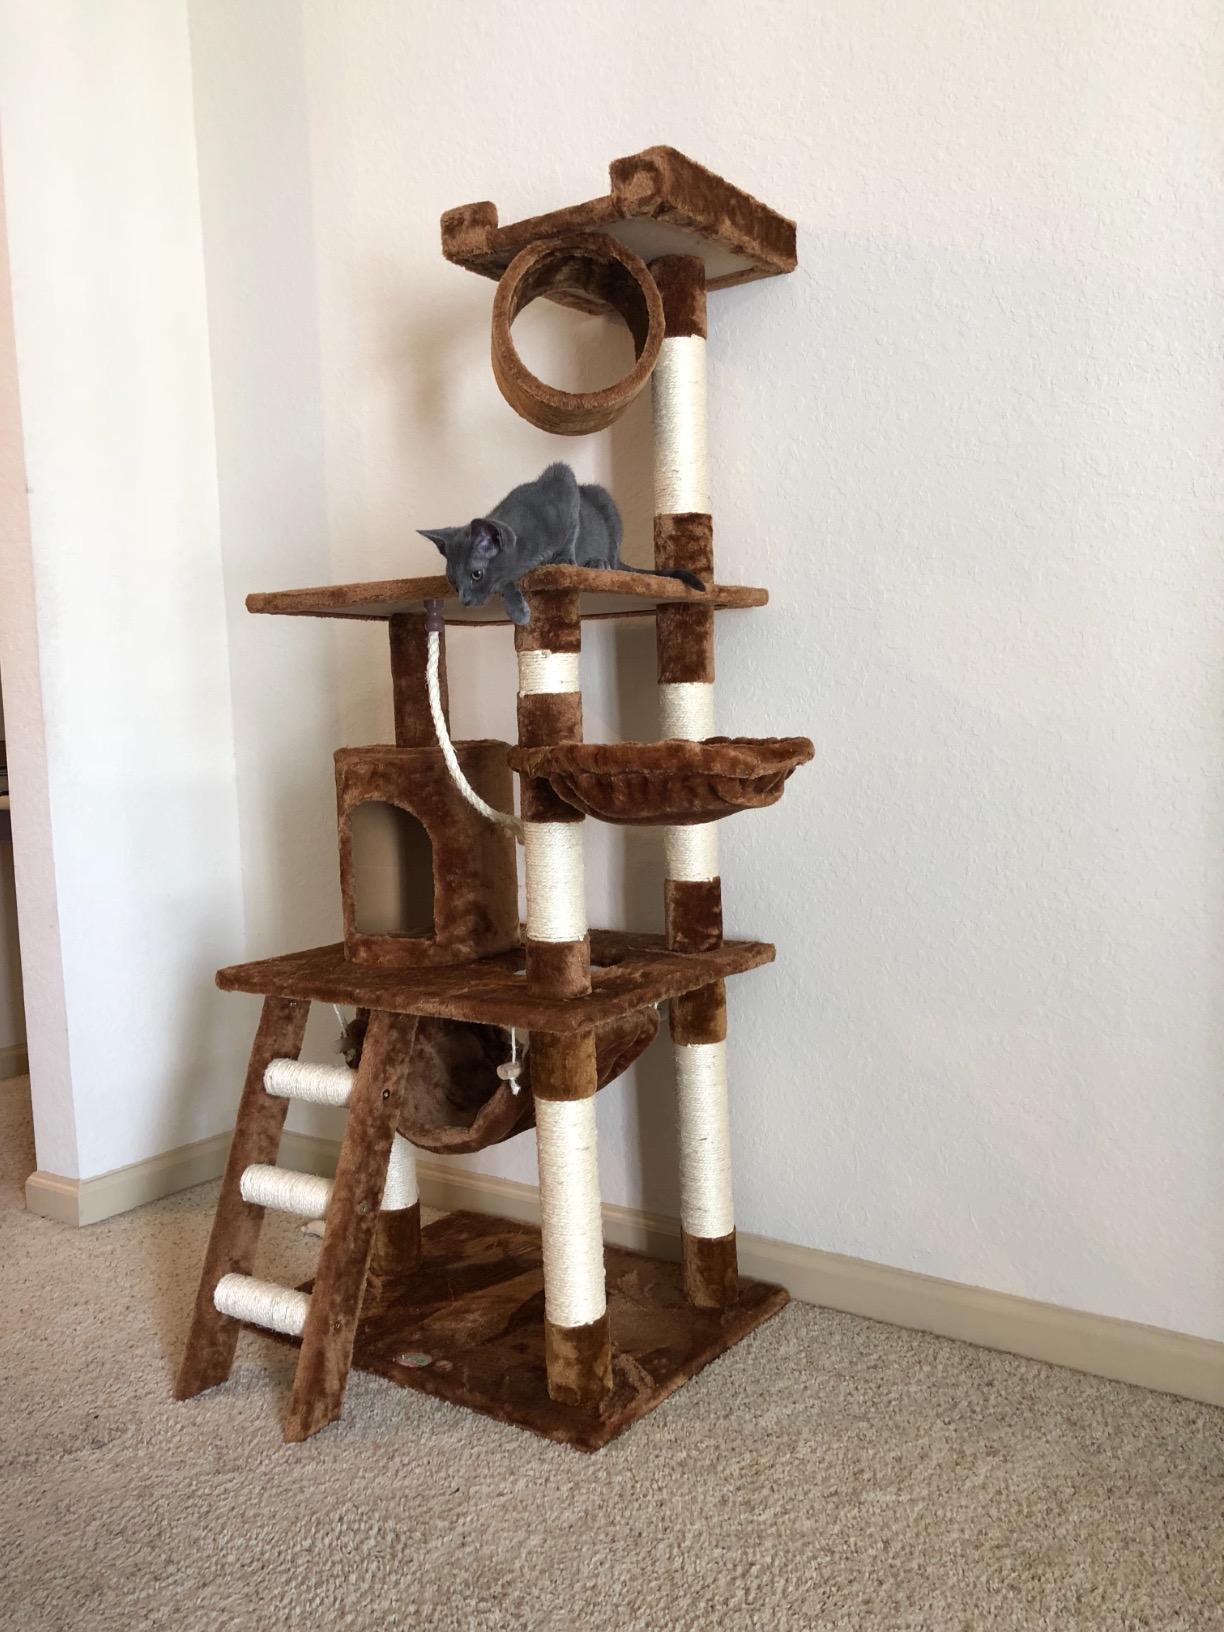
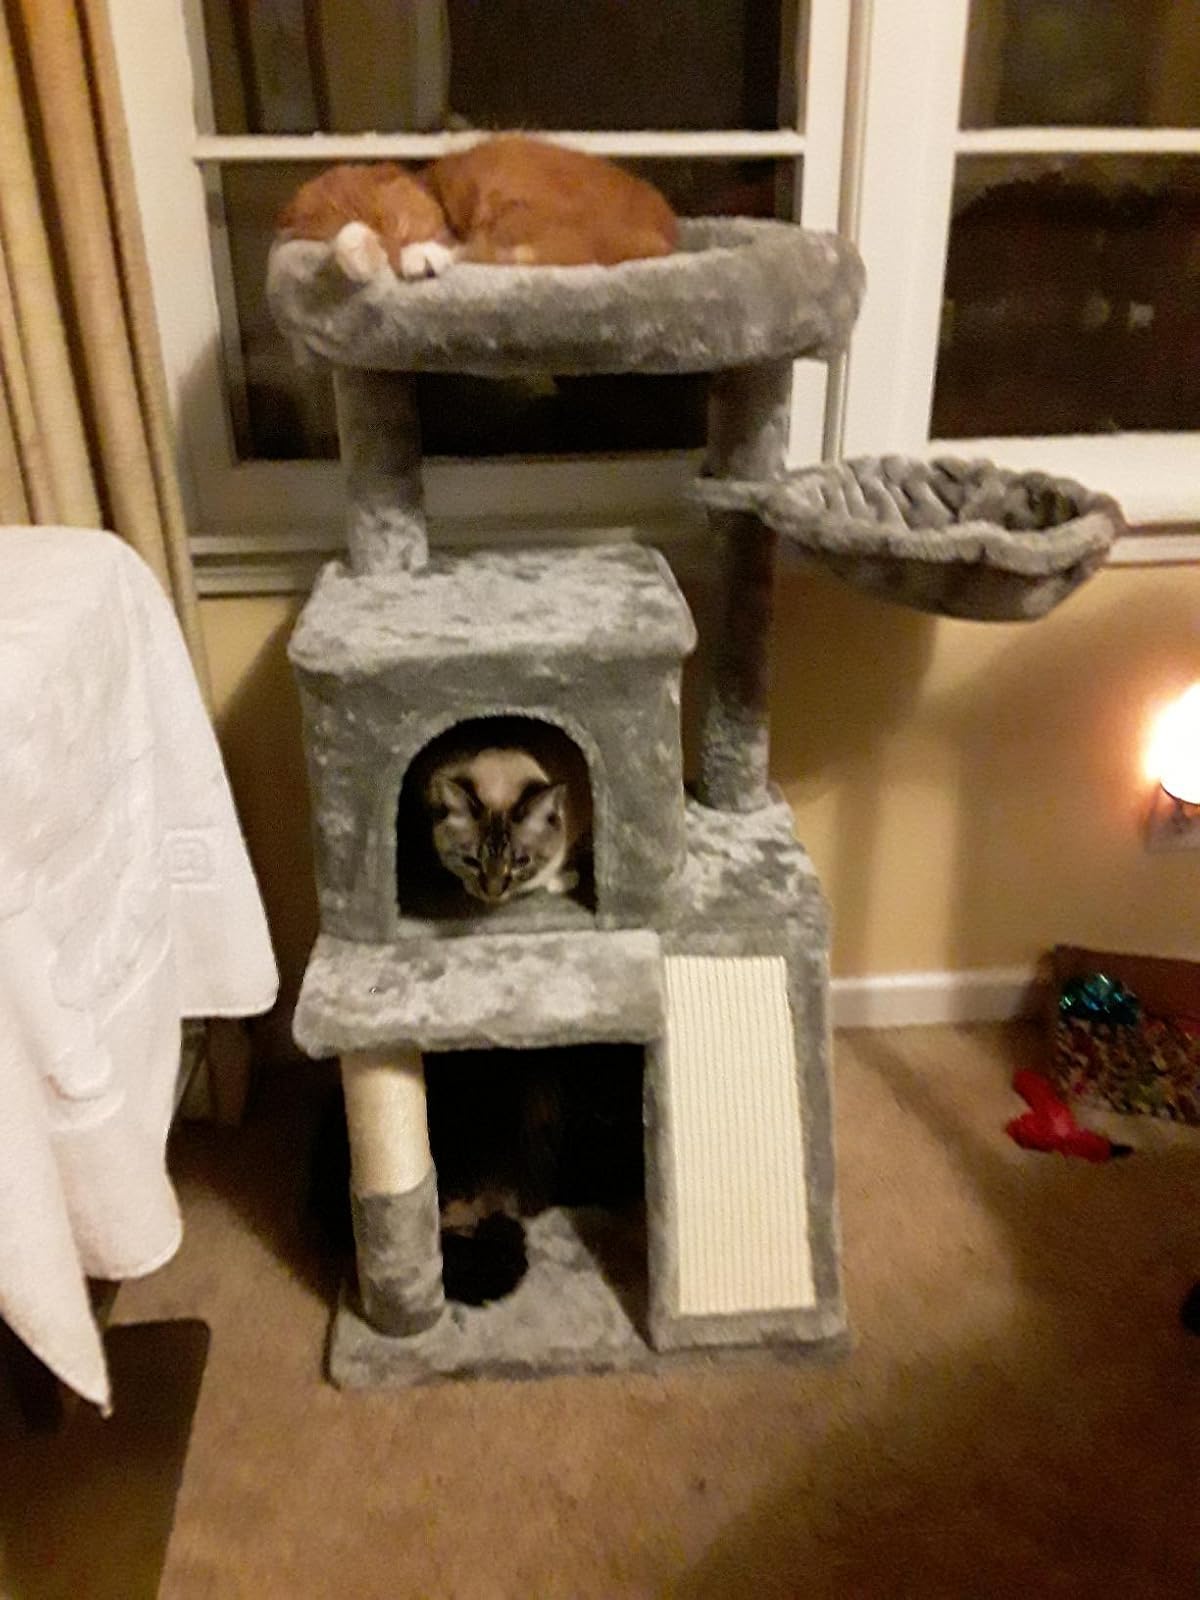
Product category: items_cat tree
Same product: no